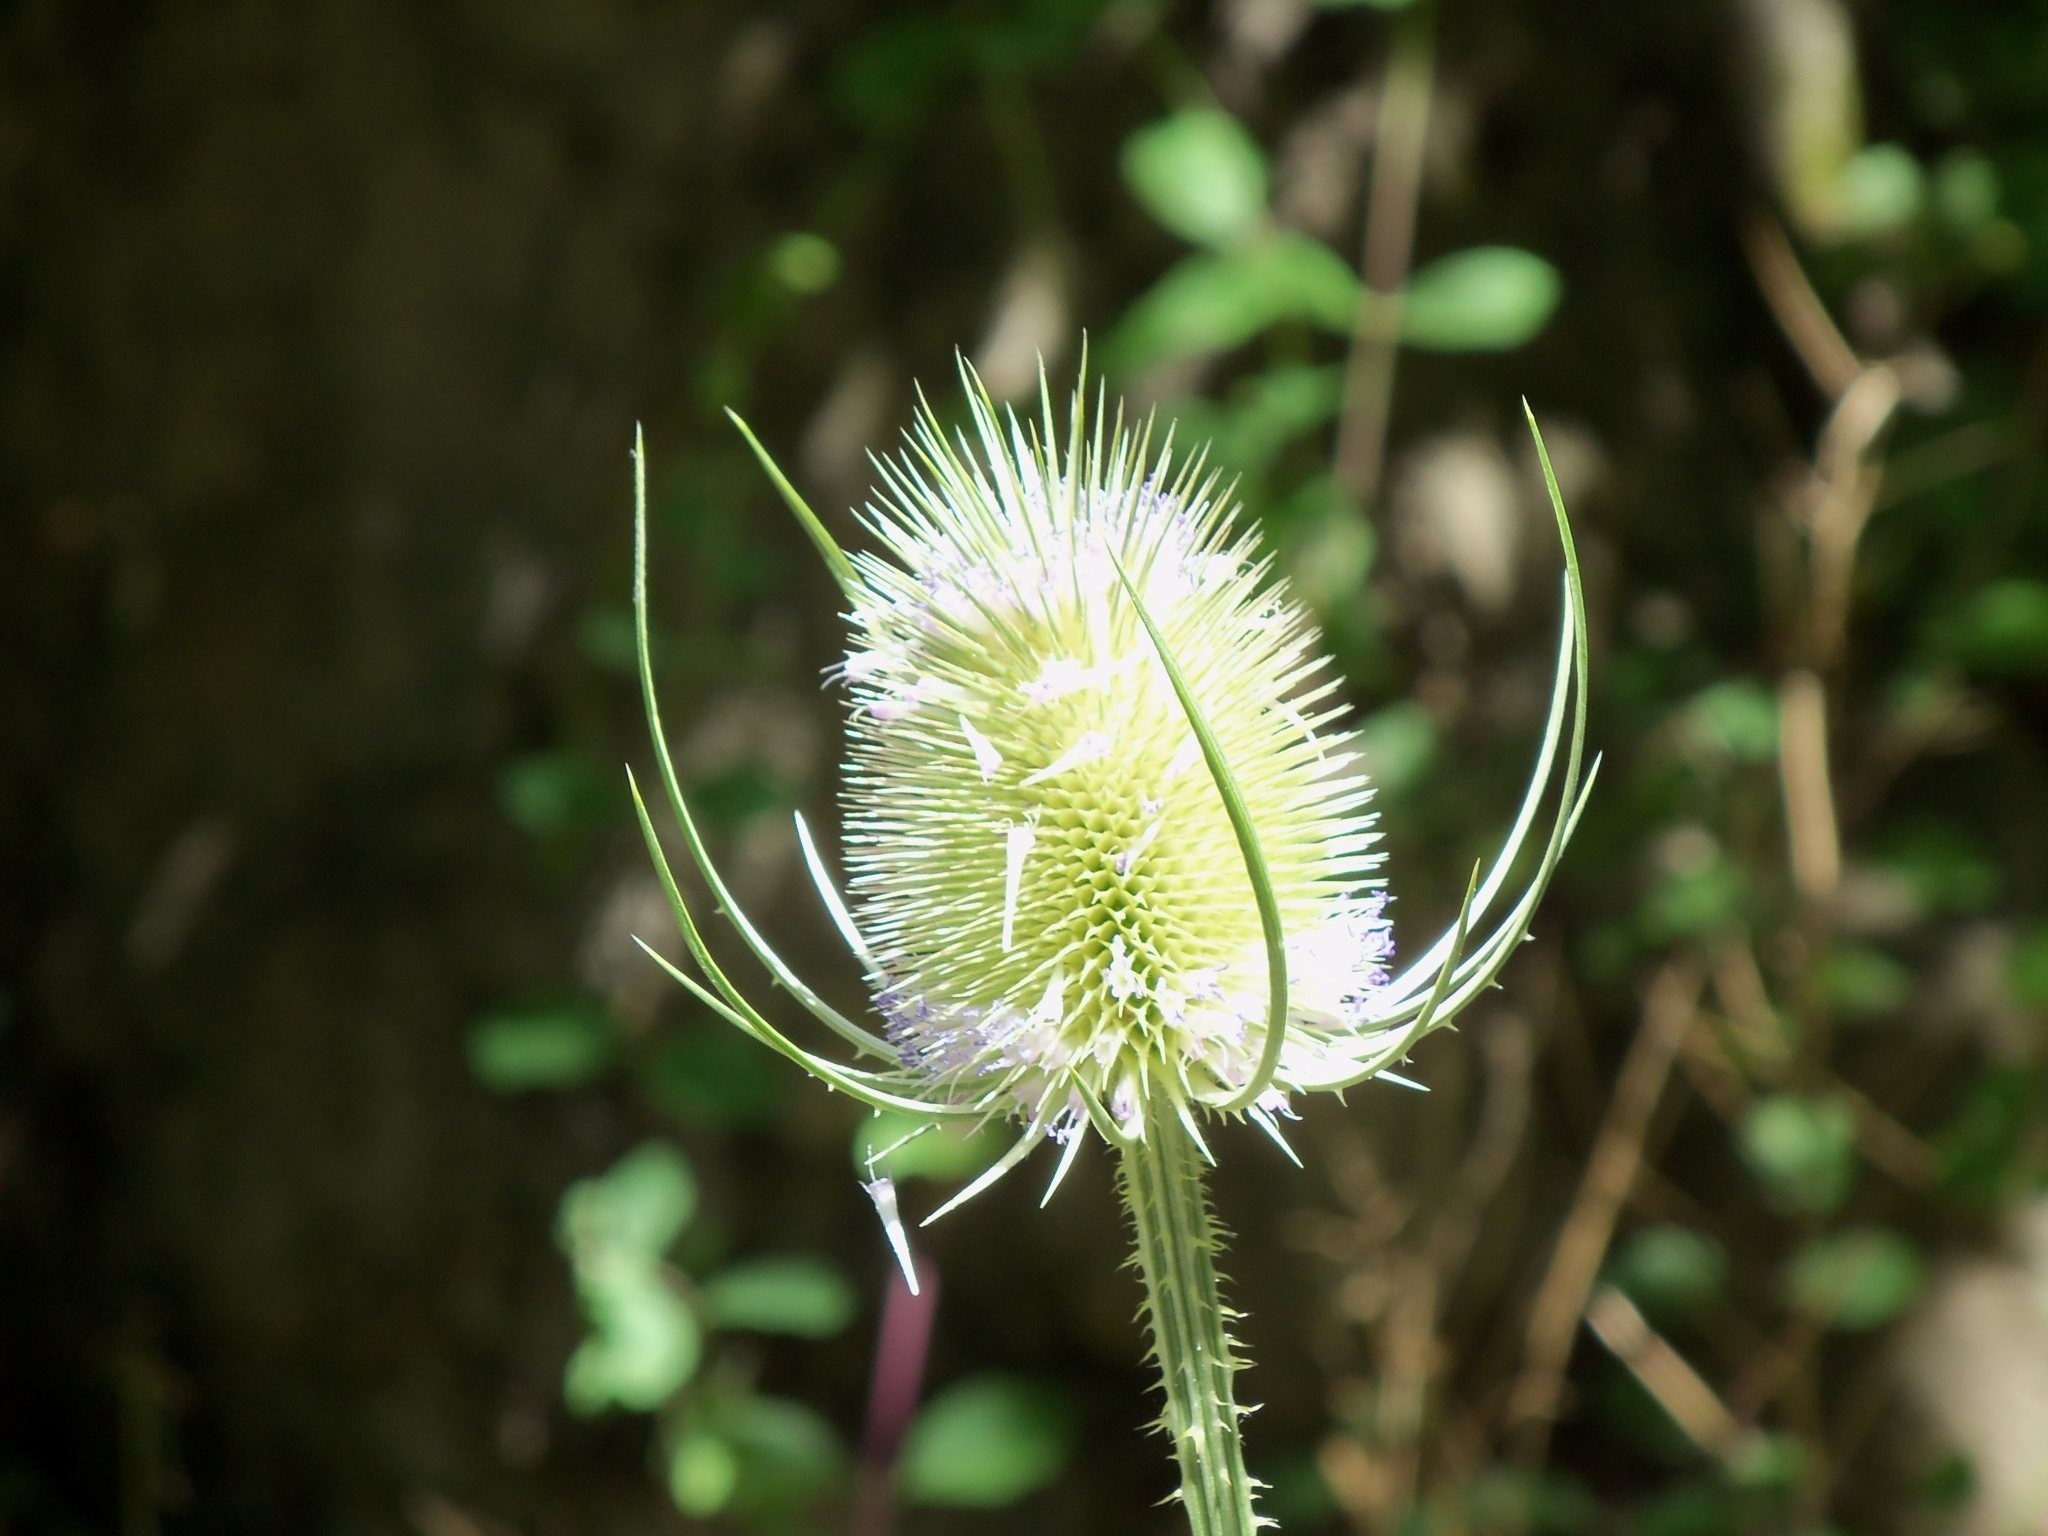
nature, grass, plant, field, photography, leaf, flower, green, botany, flora, fauna, wildflower, close up, shrub, macro photography, flowering plant, nature serengeti, plant stem, land plant, thorns spines and prickles